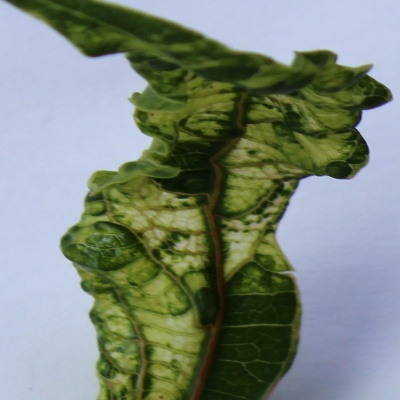
Crop: Cassava
Condition: mosaic